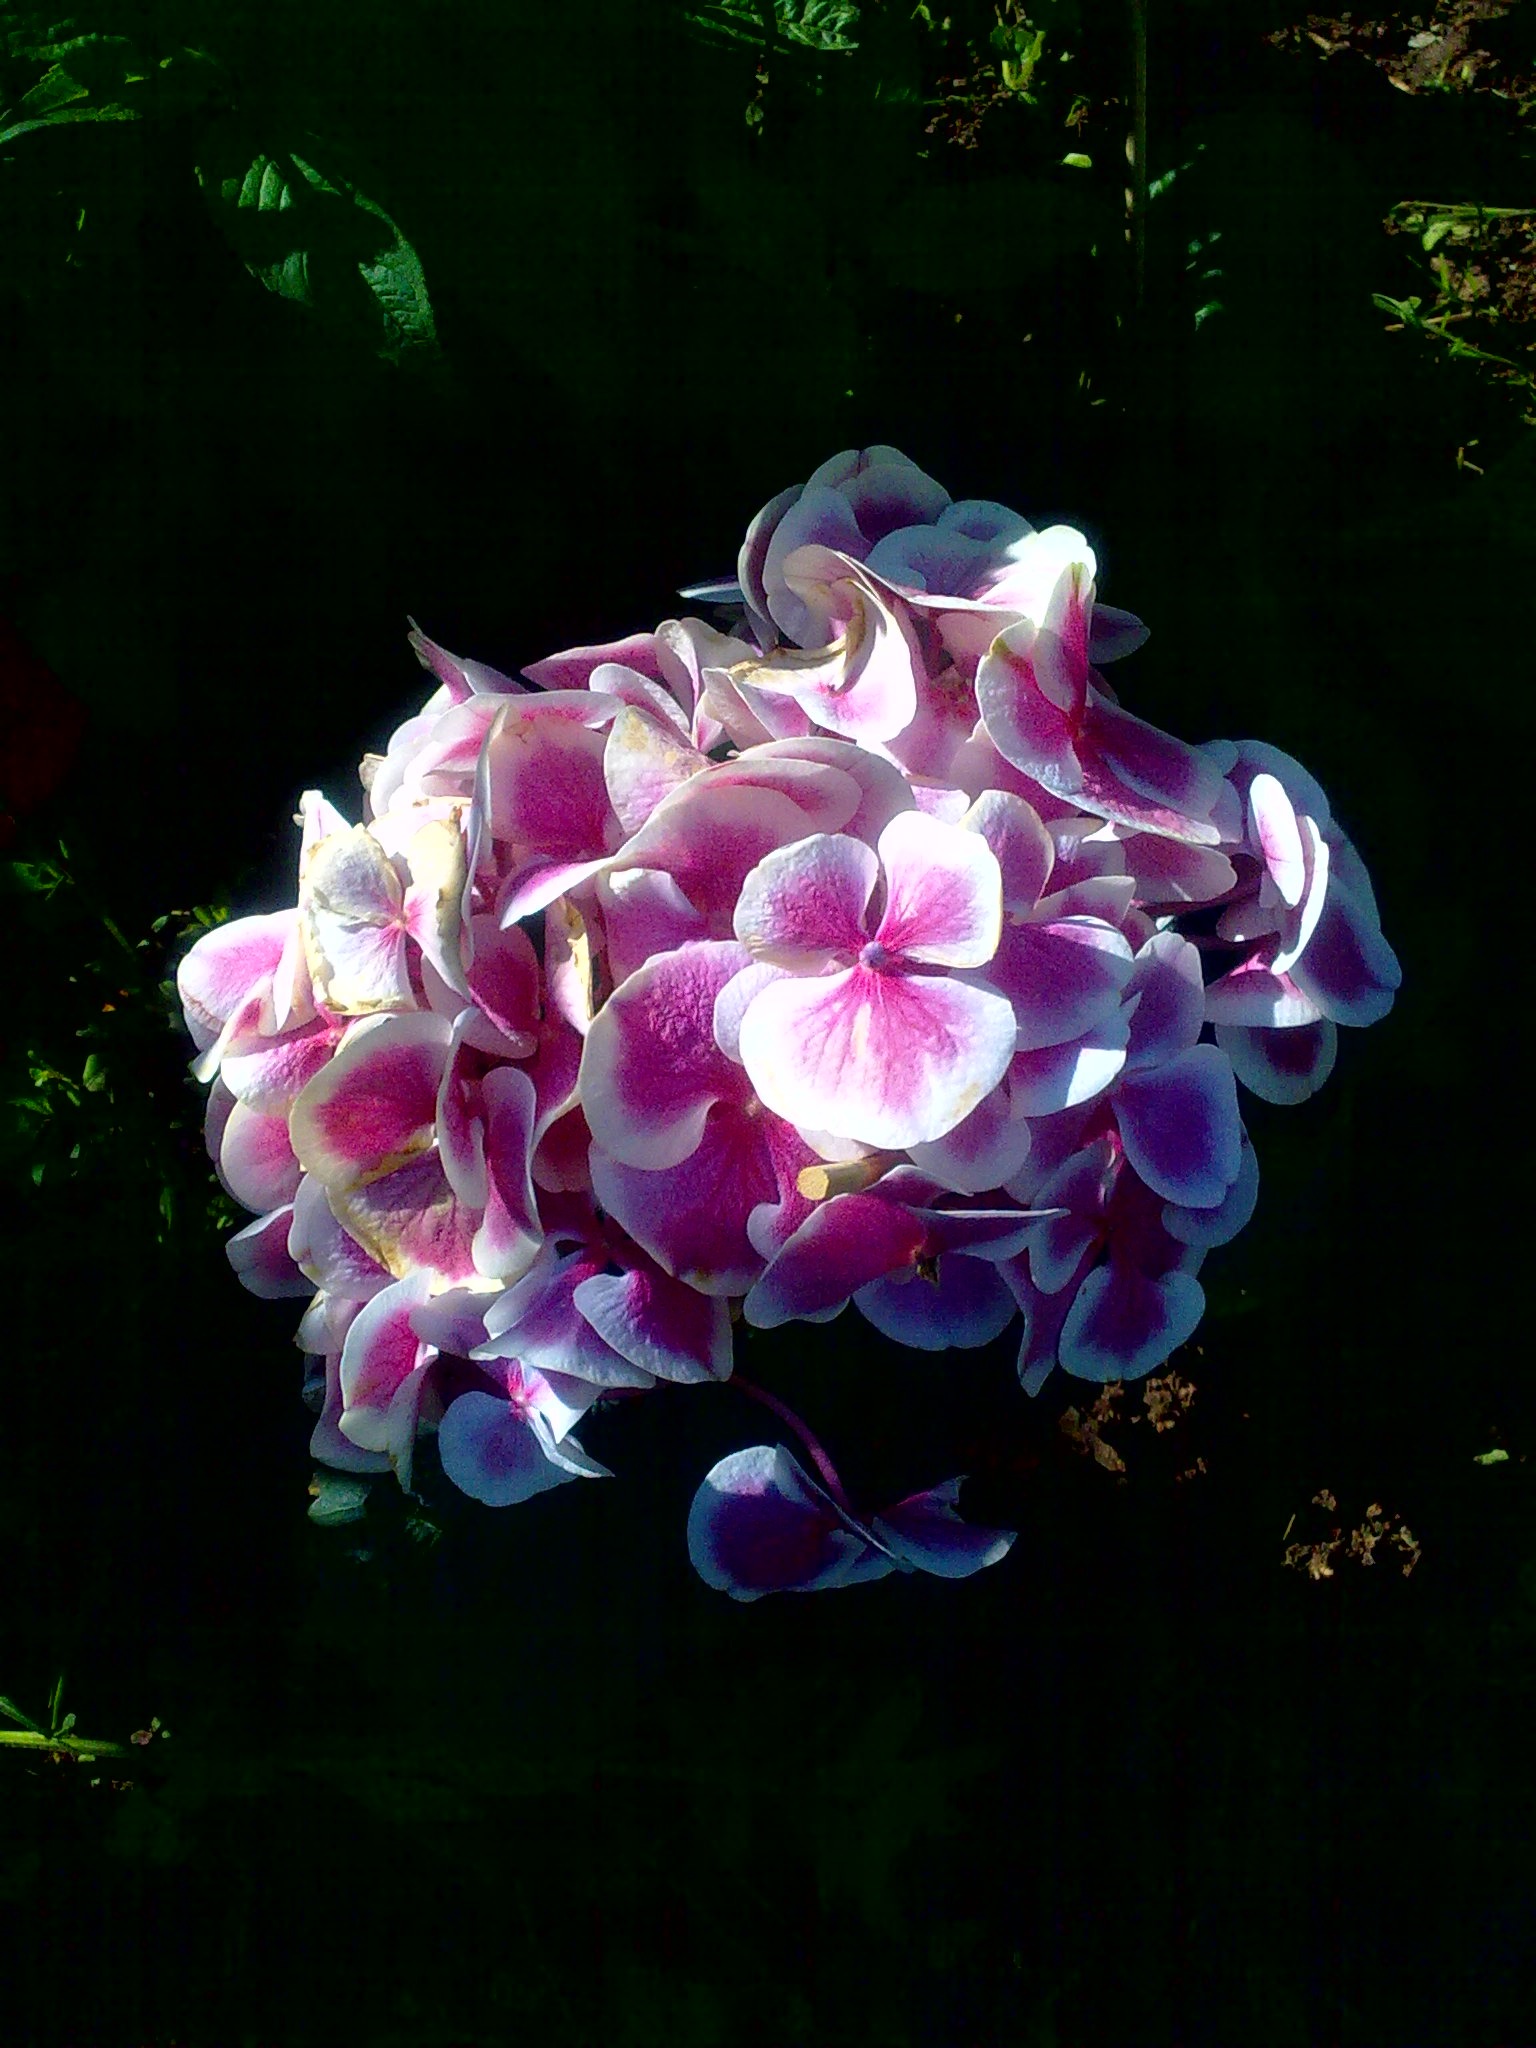
blossom, light, plant, flower, purple, petal, shadow, botany, pink, flora, hydrangea, floristry, phlox, macro photography, flowering plant, flower bouquet, land plant